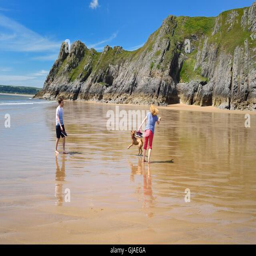
dog walking and having fun on a deserted beach